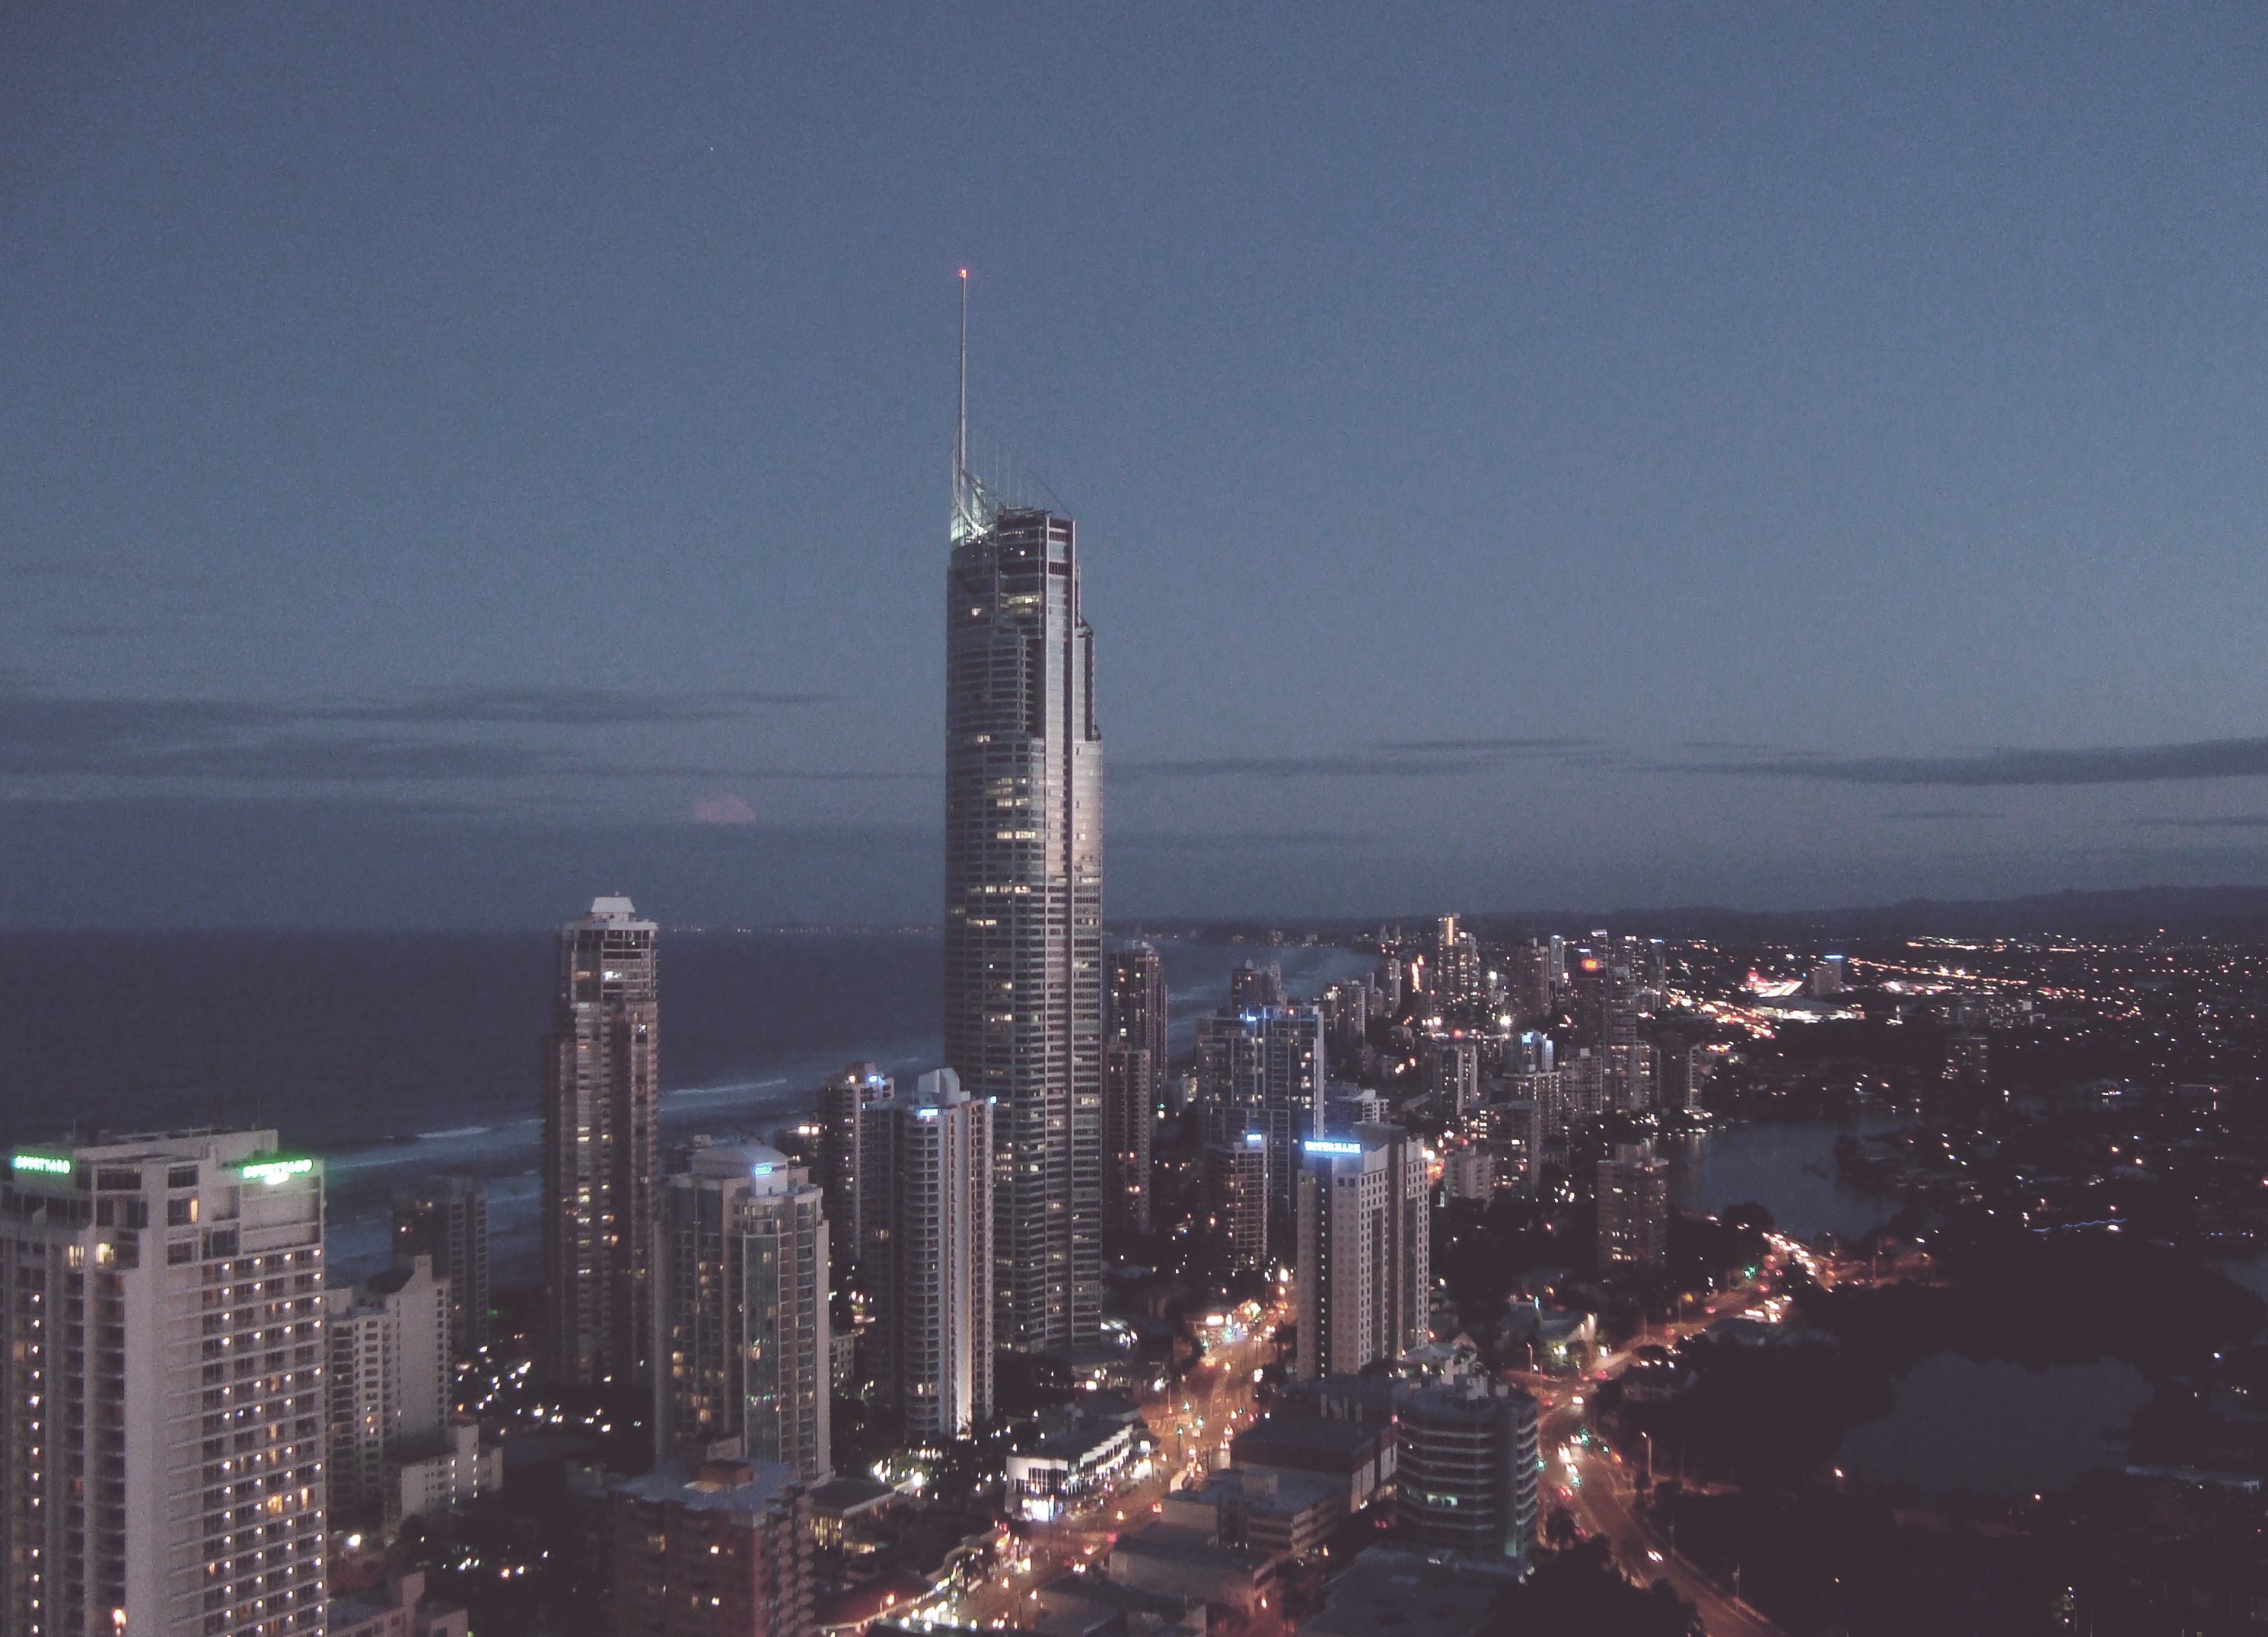
horizon, sky, skyline, night, city, skyscraper, cityscape, downtown, dusk, evening, tower, landmark, aerial, tower block, lights, bank, skyscrapers, buildings, metropolis, aerial photography, hd wallpaper, human settlement, atmosphere of earth, metropolitan area